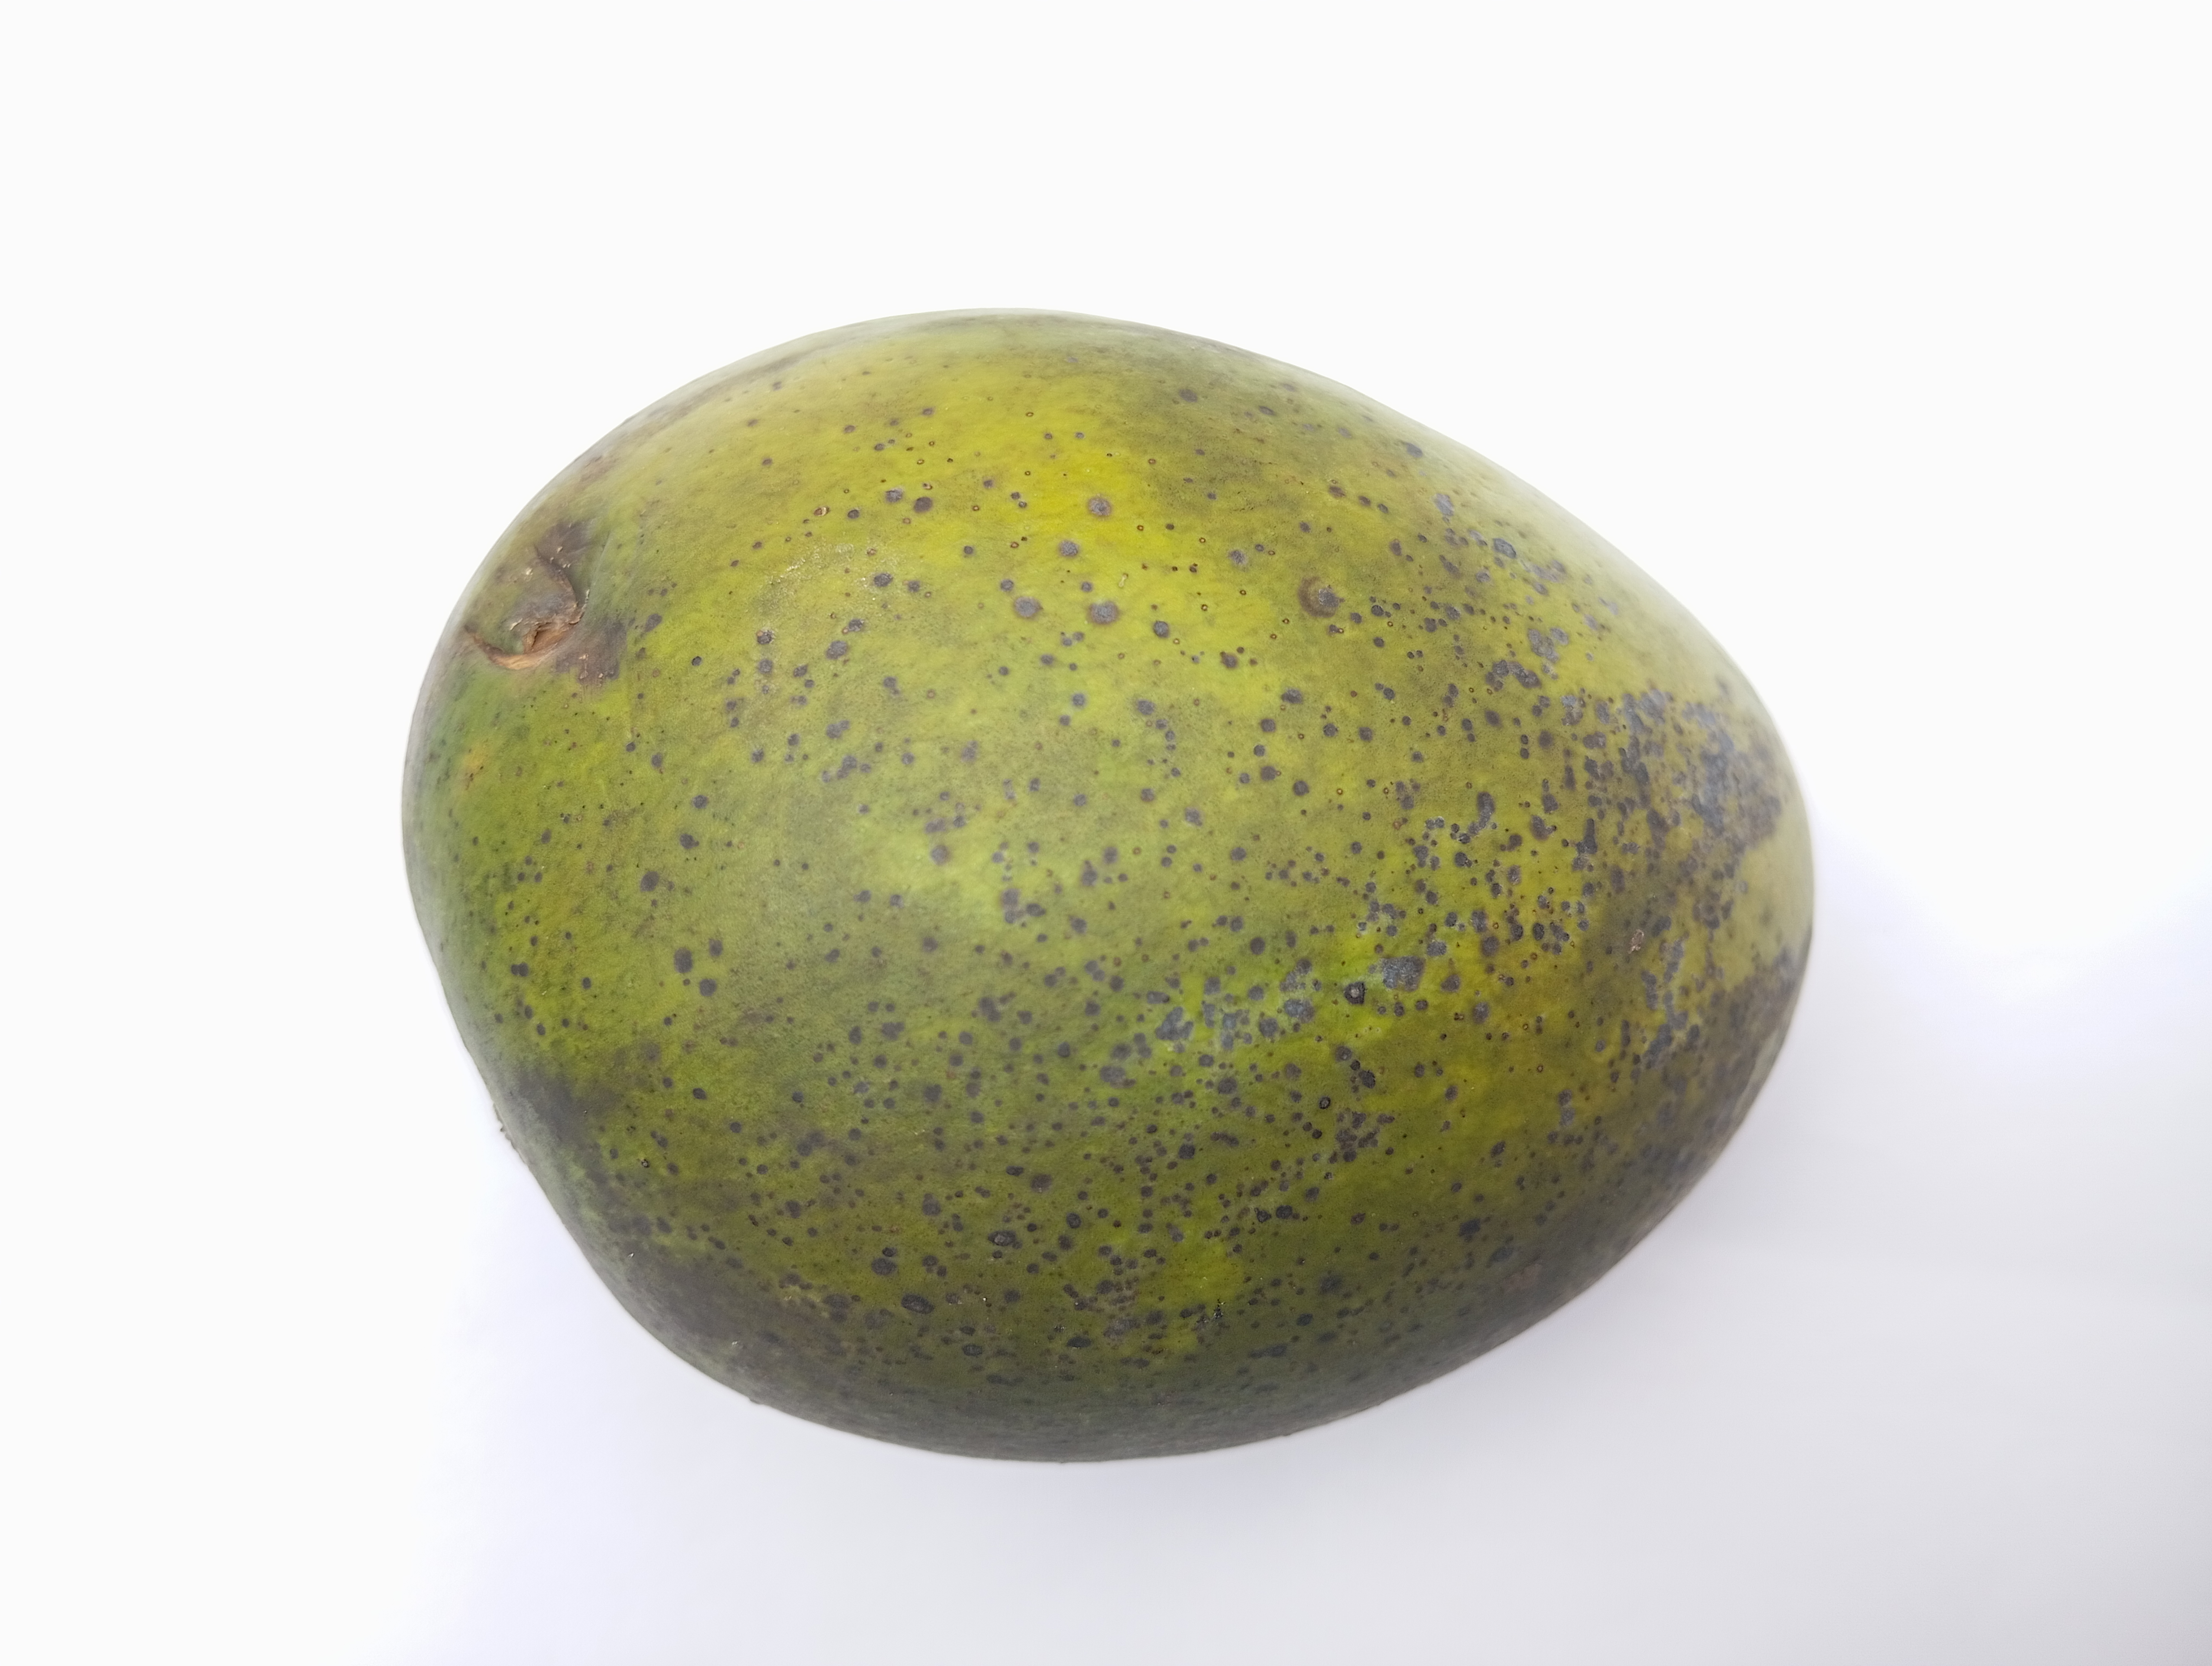
Mango variety: Harivanga